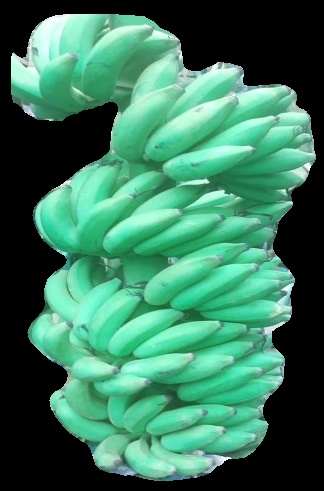
Variety: elakki-bale
Grade: grade1